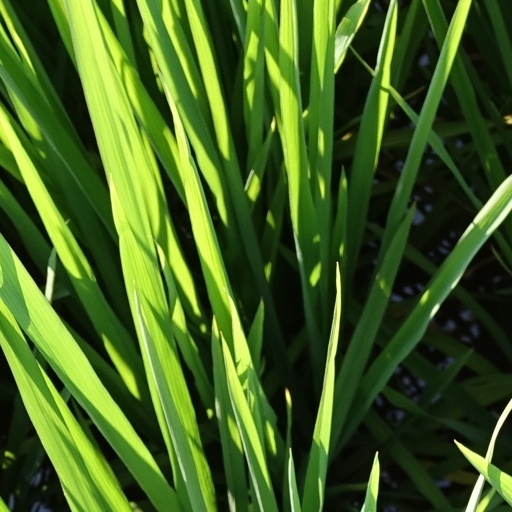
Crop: rice